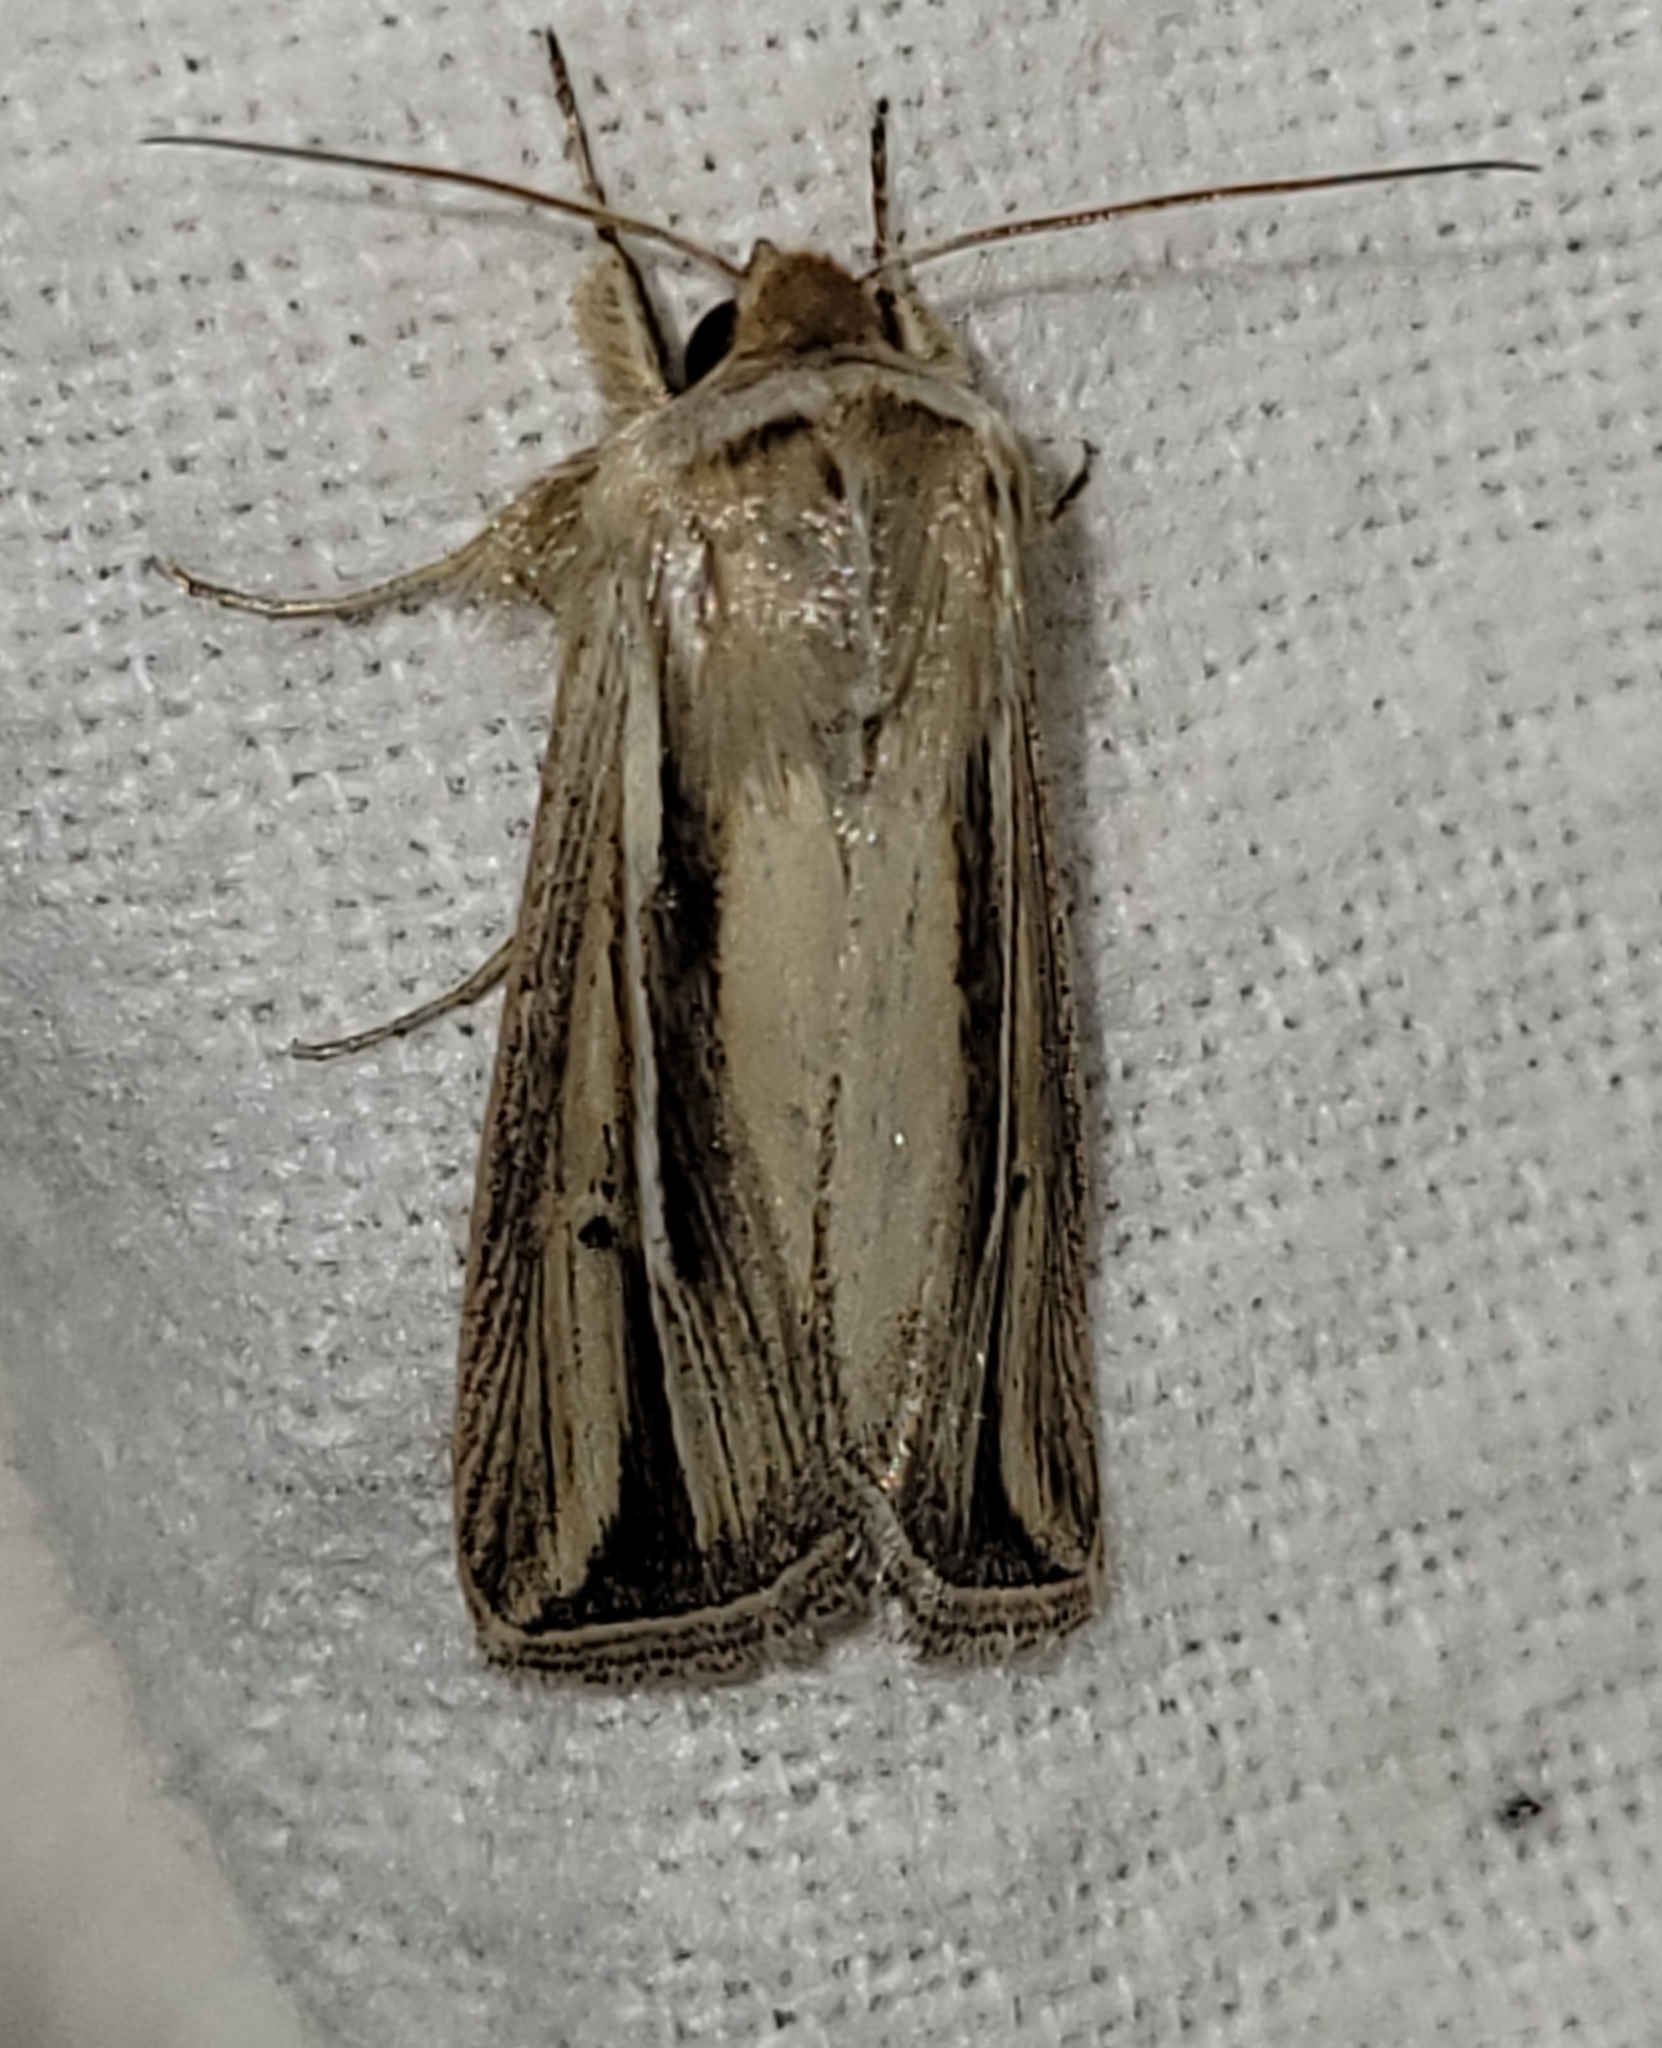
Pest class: wheathead_armyworm_Dargida_diffusa